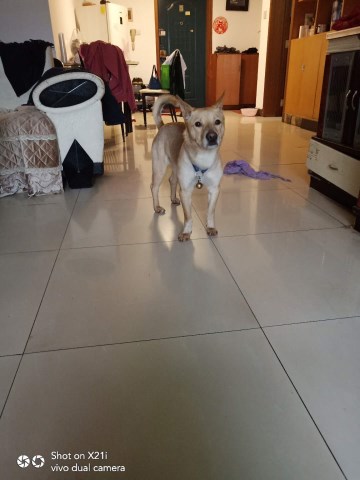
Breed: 3580-n000122-Labrador_retriever